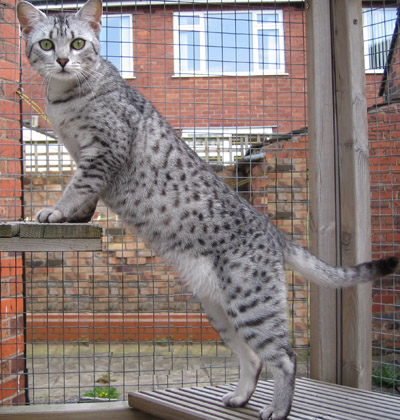
Breed: egyptian mau